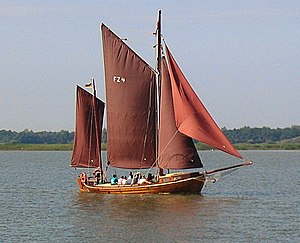
Wustrow (Fischland) / Historie
Wustrow er en kommune og turistby i det nordøstlige Tyskland, beliggende ved Østersøen under Landkreis Vorpommern-Rügen. Landkreis Vorpommern-Rügen ligger i delstaten Mecklenburg-Vorpommern. Navnet Wustrow stammer fra det slaviske og betyder „det flydende sted“. Tidligere var badebyen et fiskerleje, i nutiden er turismen hovedindkomsten.